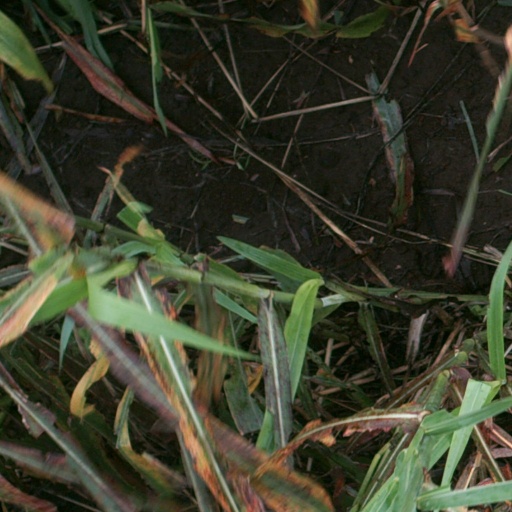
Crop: sorghum